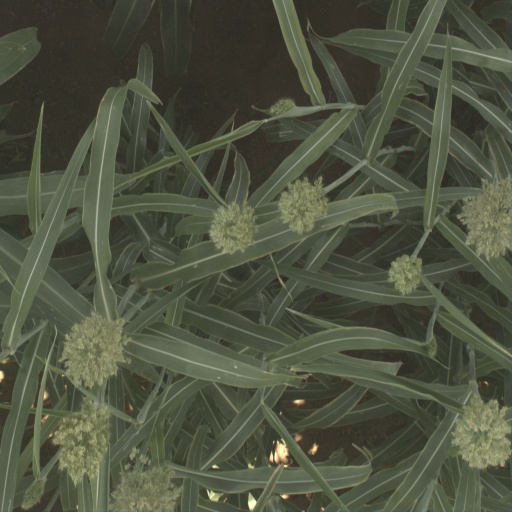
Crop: sorghum